Las Cruces, New Mexico

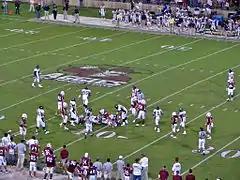
The New Mexico State Aggies play at Aggie Memorial Stadium.

The New Mexico Farm and Ranch Heritage Museum is state-operated and shows the history of farming and ranching in New Mexico. It is located just east of New Mexico State University.